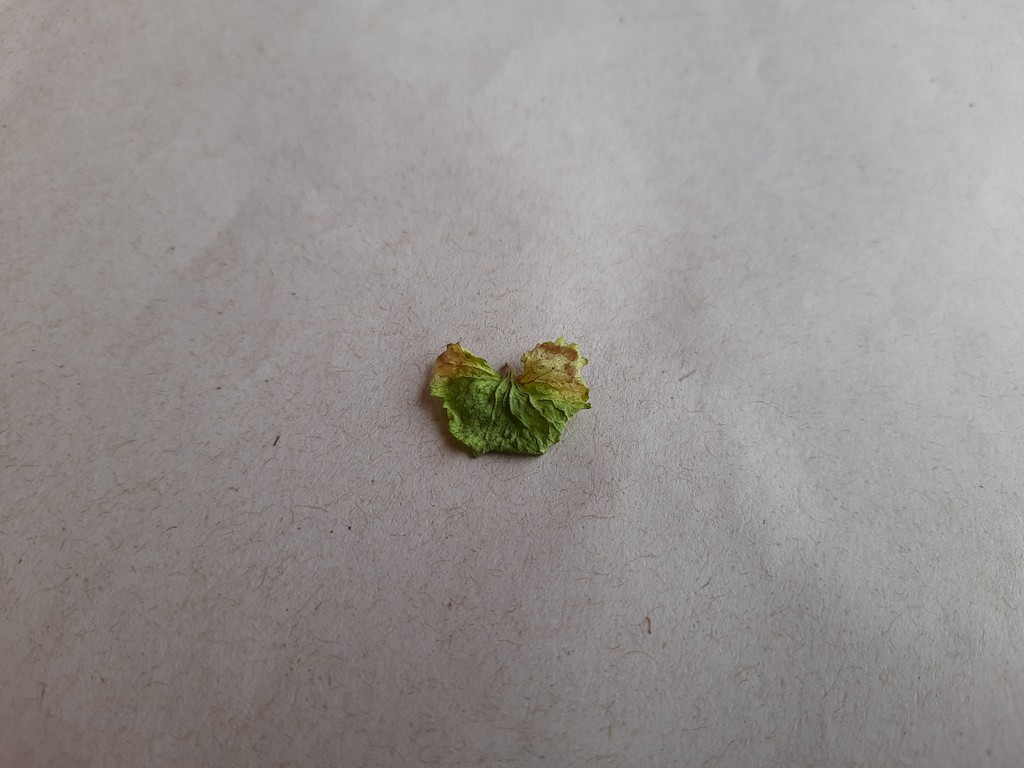
Label: Dried